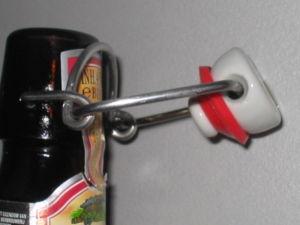
Une canette, ou boîte boisson, ou encore boîte métallique, désigne depuis les années 1980 — par déformation du mot anglais can — une boîte métallique qui contient une boisson que l'on peut emporter puis boire sans outil ni gobelet.